Ticker symbol

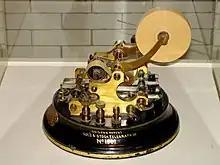
Stock telegraph ticker machine invented by Thomas Edison

A ticker symbol or stock symbol is an abbreviation used to uniquely identify publicly traded shares of a particular stock or security on a particular stock exchange. Ticker symbols are arrangements of symbols or characters (generally Latin letters or digits) which provide a shorthand for investors to refer to, purchase, and research securities. Some exchanges include ticker extensions, which encode additional information such as share class, bankruptcy status, or voting rights into the ticker.